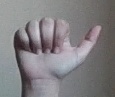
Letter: dhad